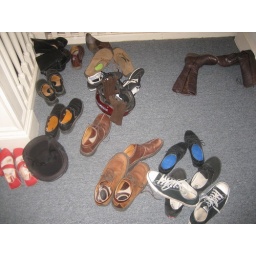
friday night shoes outside a third-floor flat on steiner street in lower haight